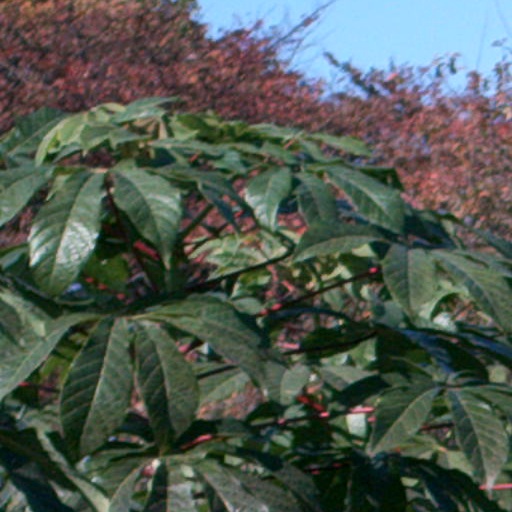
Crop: cassava